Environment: real
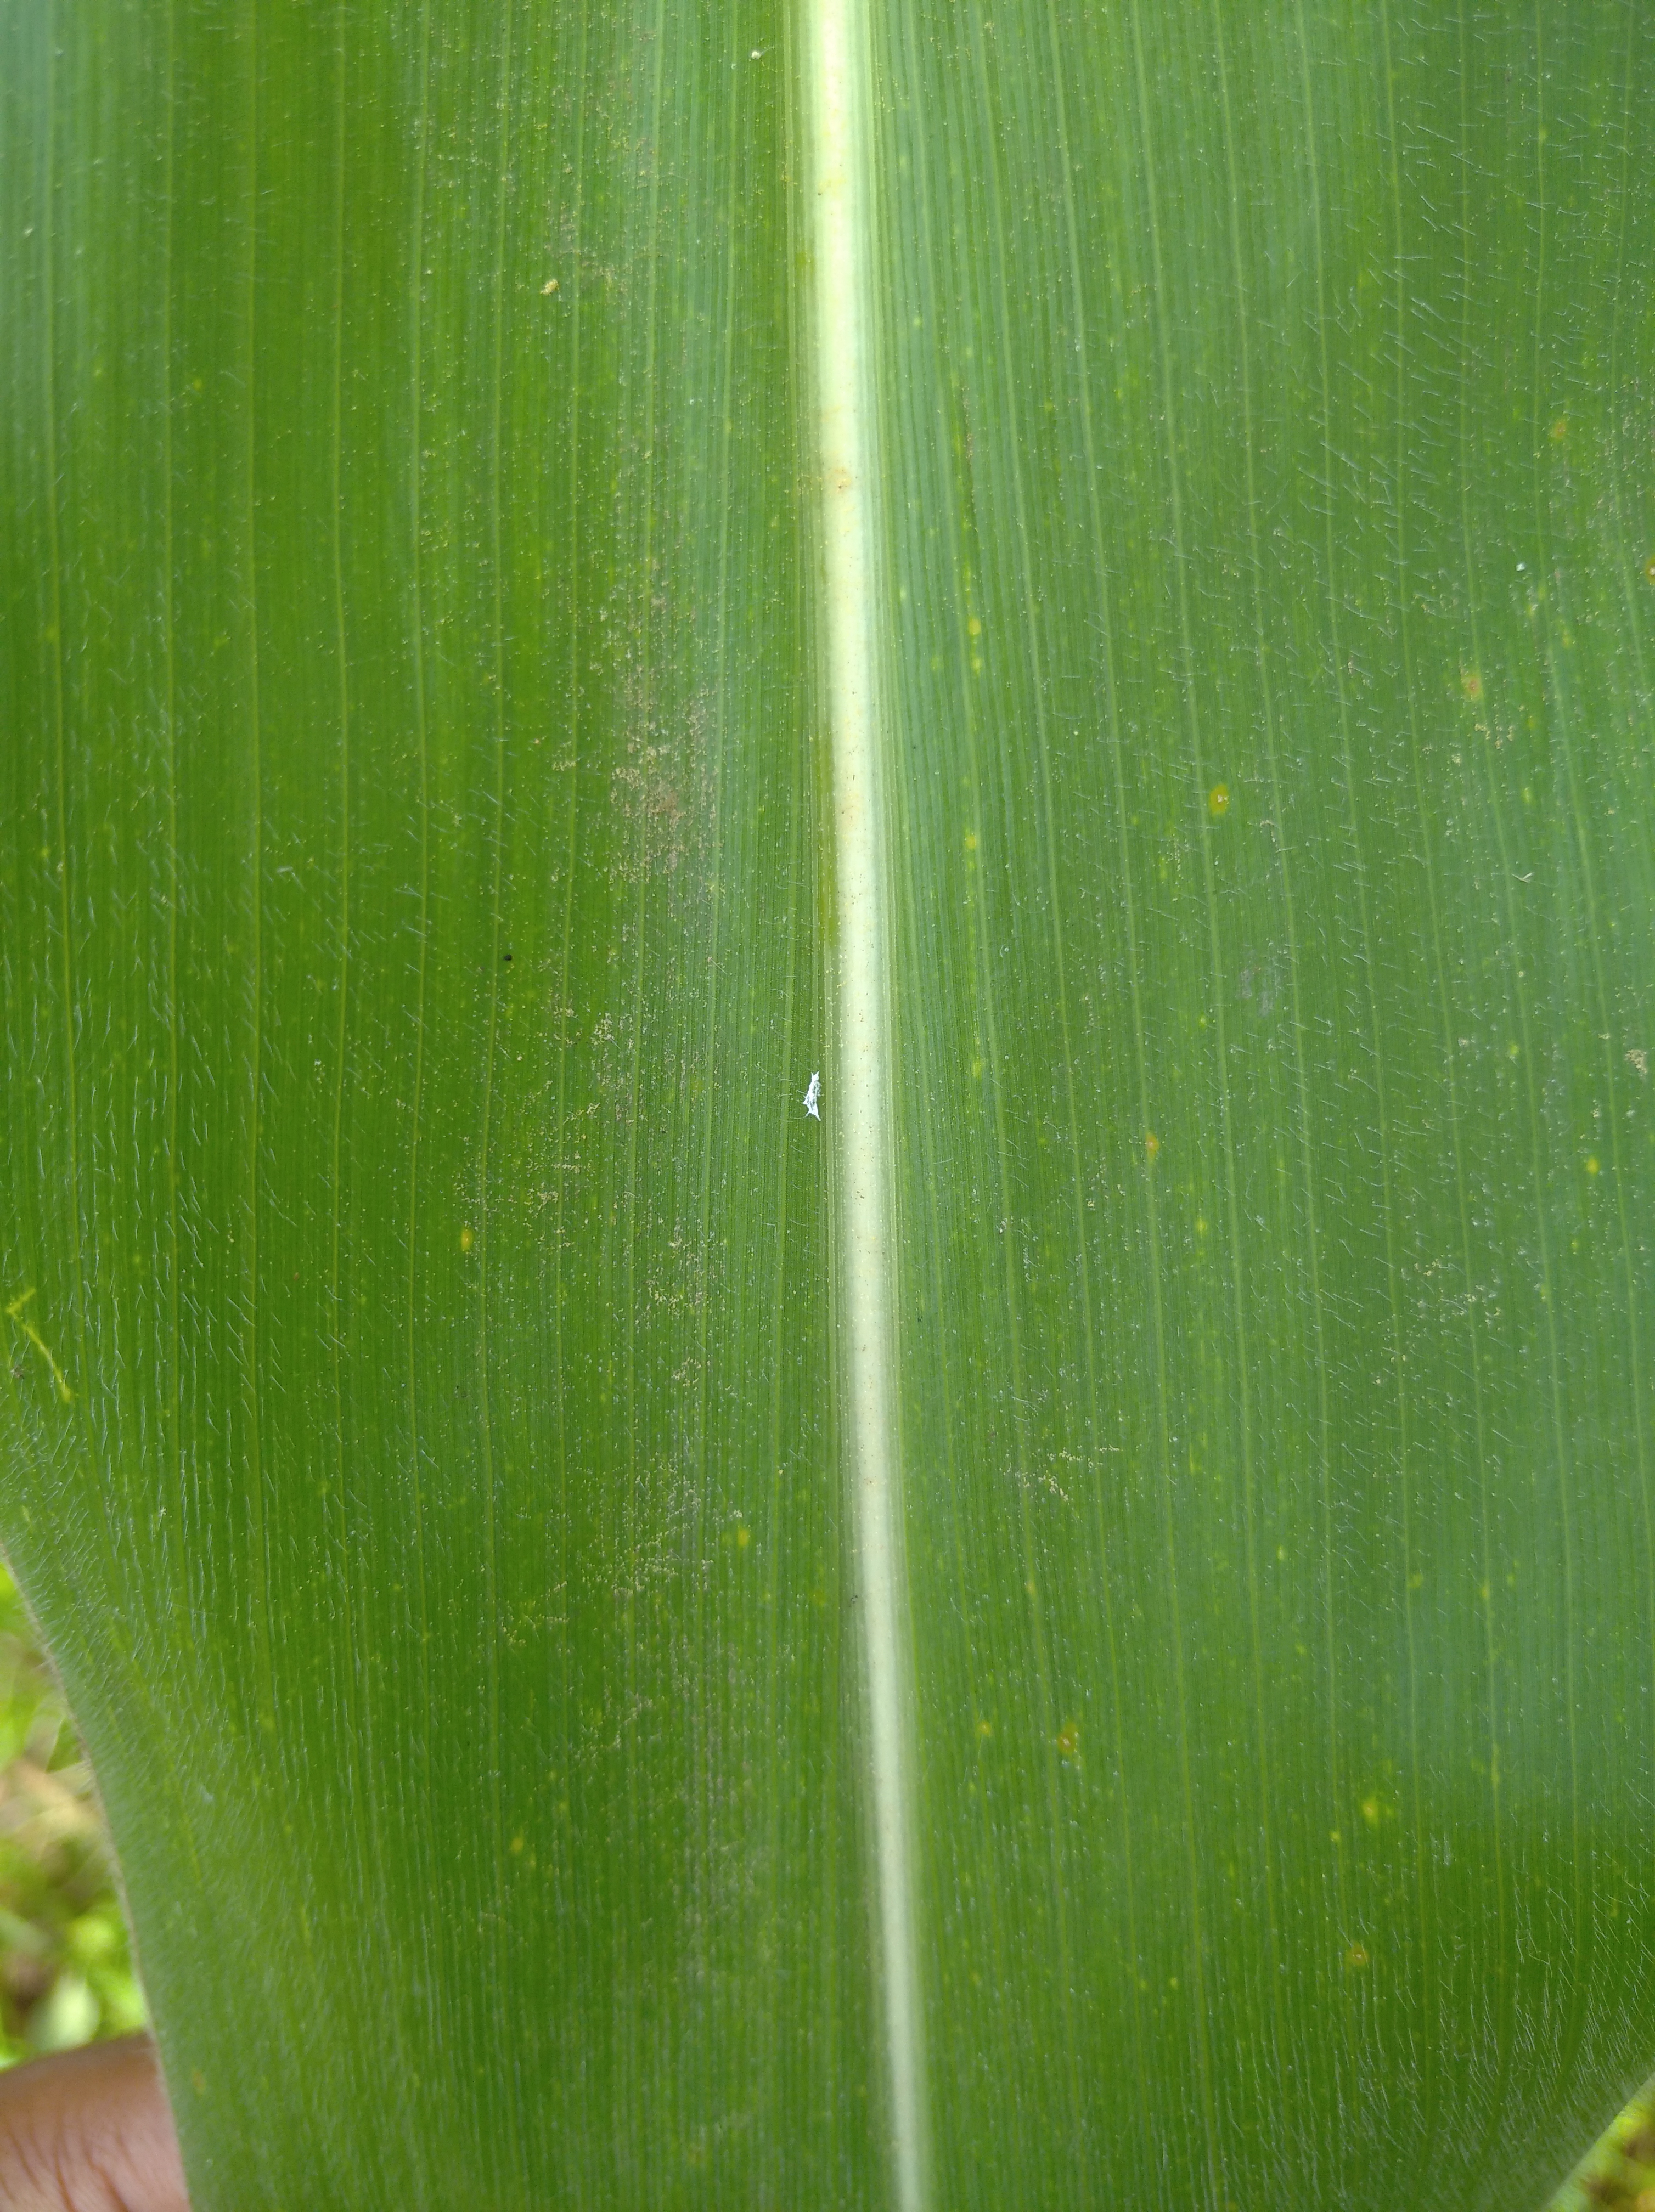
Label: healthy